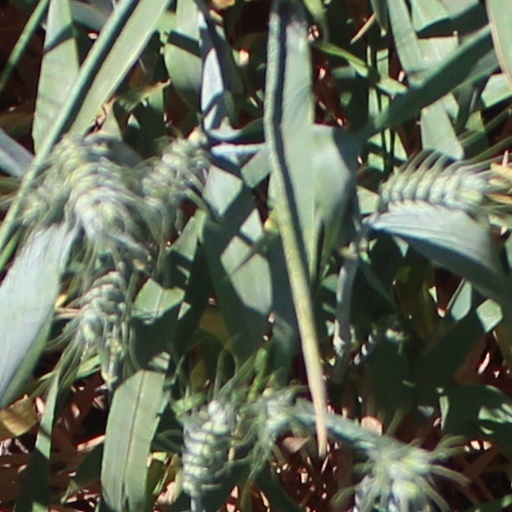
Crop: wheat